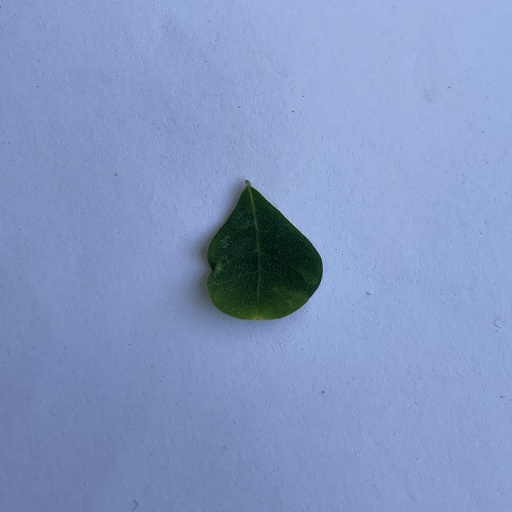
Species: Sojina
Leaf condition: Bacterial Spot